Anglo-Zanzibar War

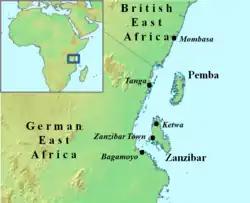
The islands of Zanzibar and the African mainland

Zanzibar was an island country in the Indian Ocean, off the coast of Tanganyika; today it forms part of Tanzania. The main island, Unguja (or Zanzibar Island), had been under the nominal control of the Sultans of Oman since 1698 when they expelled the Portuguese settlers who had claimed it in 1499. Sultan Majid bin Said declared the island independent from Oman in 1858, which was recognised by the United Kingdom, and split the sultanate from that of Oman. Barghash bin Said, the second sultan and Khalid's father, had been forced by British ultimatum and a threat of blockade to abolish the Zanzibar slave trade in June 1873, though it was later discovered that instructions from London would have prohibited aggressive action being taken immediately if that ultimatum had been rejected.